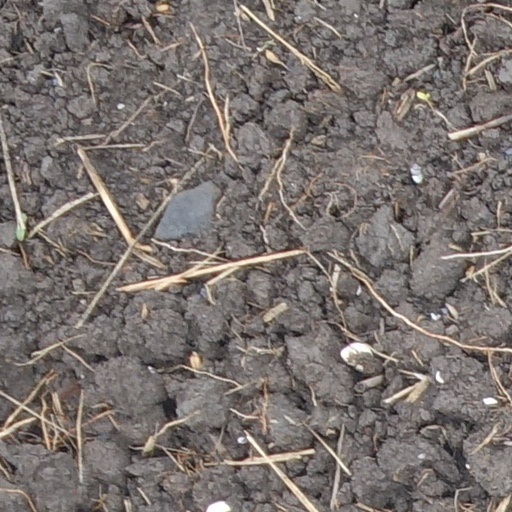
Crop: wheat